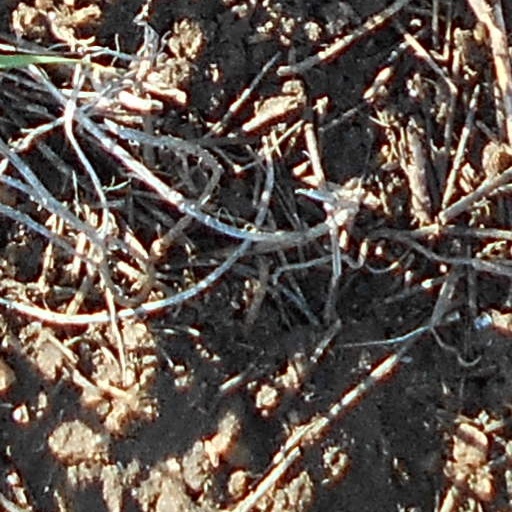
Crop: wheat